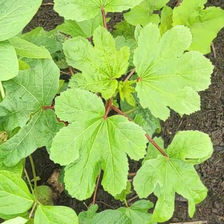
Weed species: Little_Mallow(Malva parviflora)